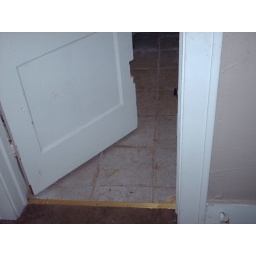
Chip in the bathroom door